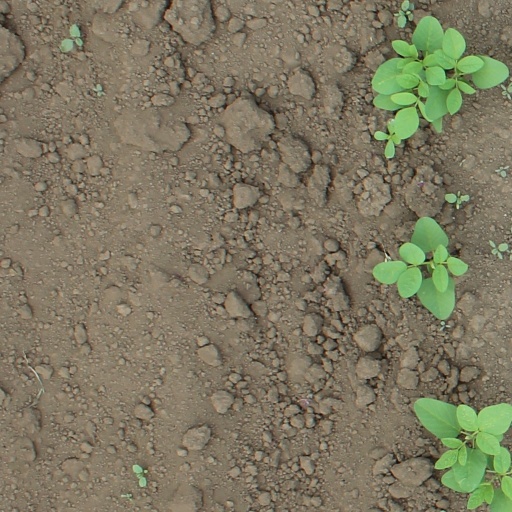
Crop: soybean